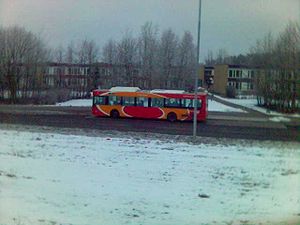
Volvo B10L
Biogasdrevet Volvo B10L som bybus i Linköping af tidlig årsmodel (med den lille gaskåbe og et lavere tag indvendigt)
Volvo B10L og B10LA var lavtgulvsbuschassiser beregnede til bybrug, bygget mellem 1993 og 2005. De første to år blev de fleste chassiser eksporterede og solgtes i meget lille omfang i Sverige.